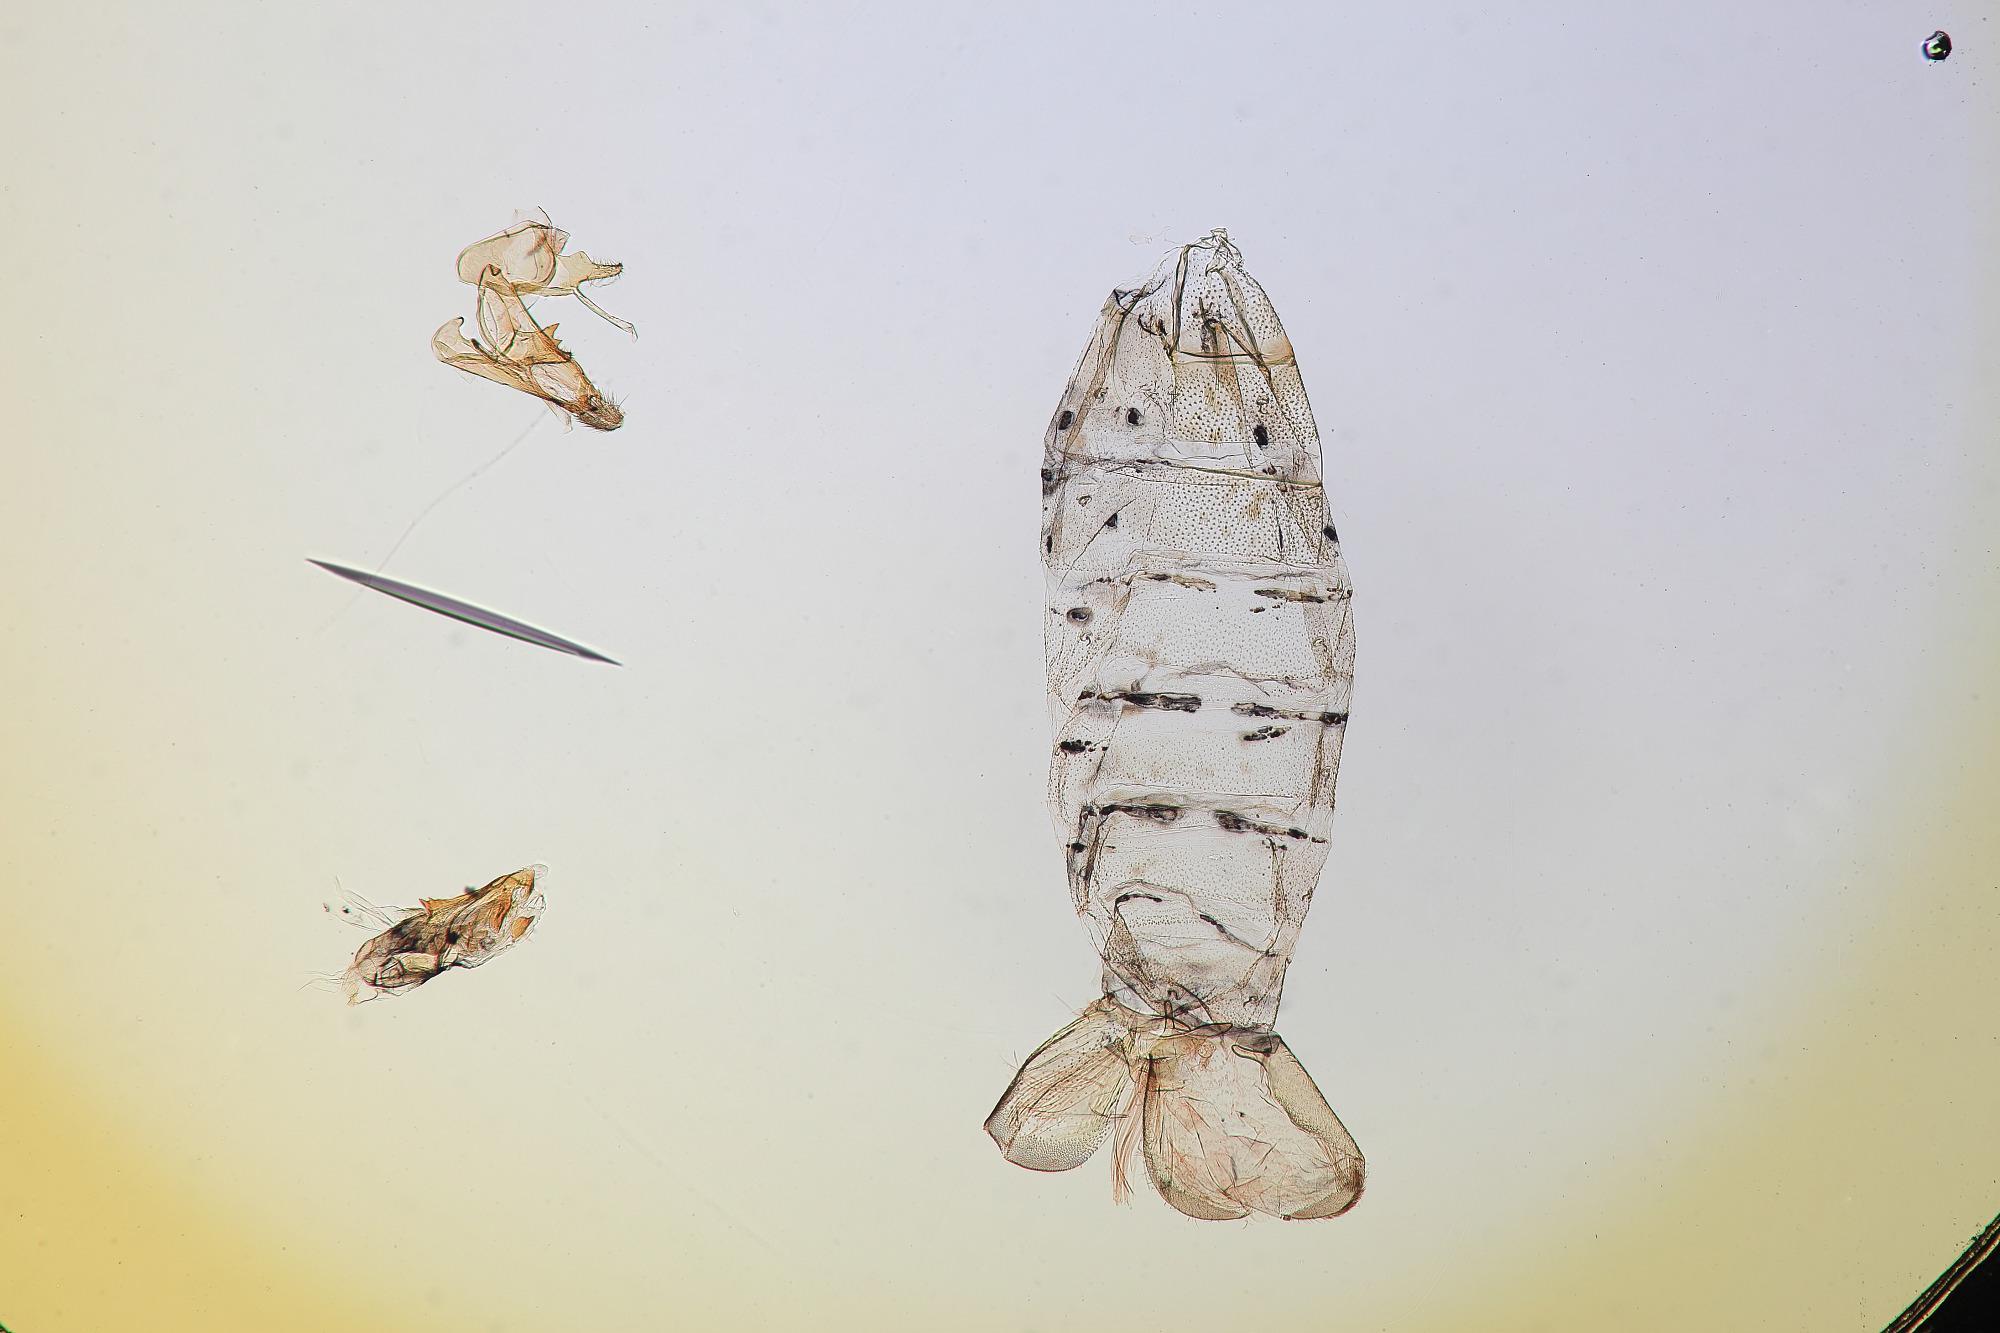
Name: Filatima betulae
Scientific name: Filatima betulae Clarke, 1947
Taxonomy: Animalia, Arthropoda, Insecta, Lepidoptera, Glossata, Gelechiidae, Gelechiinae
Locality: Melrose Highlands, Middlesex, Massachusetts, United States
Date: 5 Jun 1931